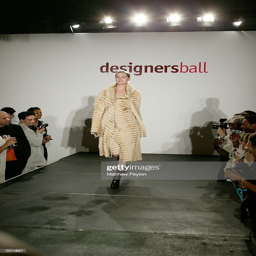
a model walks the runway at award winner and person .